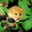
Label: mouse